Tumbuka people

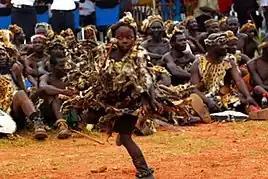
Zengani traditional dance among Tumbukas of Zambia.

"Vimbuza" (pl. of Chimbuza) is a term used among the Tumbuka-speaking peoples of northern Malawi and eastern Zambia to describe several classes of possessive spirits, the embodied states of illness they produce in a person, and the therapeutic drumming, music, dance, and ritual that is performed to remedy the symptoms. As a cultural practice, Vimbuza is a local version of a more widespread therapeutic complex known as ngoma, which is found throughout much of central and southern Africa and has been the focus of important scholarship by John M. Janzen and others, and even earlier by Victor Turner in his writings about Ndembu "drums of affliction".